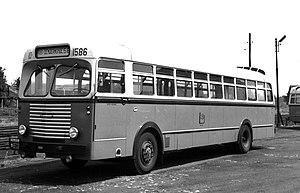
Autobus Brossel A93 DAR à carrosserie Jonckheere n°1560 (série 1534-1573) affichant un filme de la ligne 56 SNCB, service de substitution à la ligne ferroviaire, au dépôt de Saint-Nicolas, il est en livrée SNCB et en porte le logo, la SNCV exploite le service pour le compte de la SNCB.
La ligne 56 est une ancienne ligne de chemin de fer en Belgique, elle reliait Termonde à Saint-Nicolas.